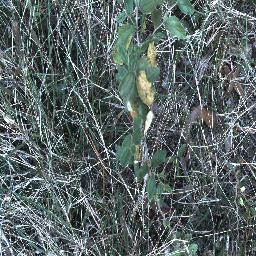
Label: chinee_apple